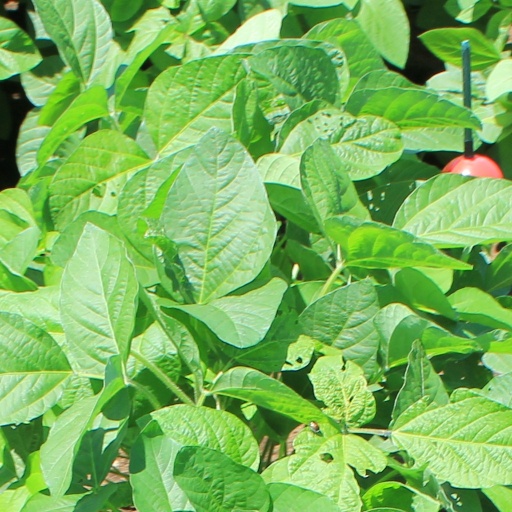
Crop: soybean